Armour Heights

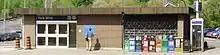
York Mills station for the Toronto subway is located southeast of the neighbourhood.

The post-war years saw the steady development of the neighbourhood, and all the farmland was transformed into middle-class suburban housing by the beginning of the 1970s. It has become an important Jewish area of Toronto. It is just to the east of Bathurst Manor, the most Jewish neighbourhood in Toronto. Bathurst Street is lined with a number of Jewish stores and restaurants, and synagogues such as Adath Israel. According to the 2001 census, 12% of the population is Jewish. An important landmark is Toronto's Holocaust Memorial, which is located just north of the community in Earl Bales Park.